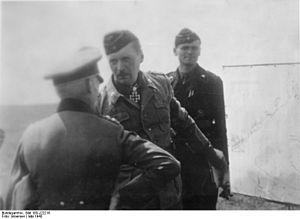
Le comte Hyazinth Strachwitz von Groß-Zauche und Camminetz, surnommé « Der Panzergraf », né le 30 juillet 1893 et mort le 25 avril 1968 était un Generalleutnant der Reserve allemand, connu pour son commandement de Panzers, dans la Heer au sein de la Wehrmacht au cours de la Seconde Guerre mondiale.